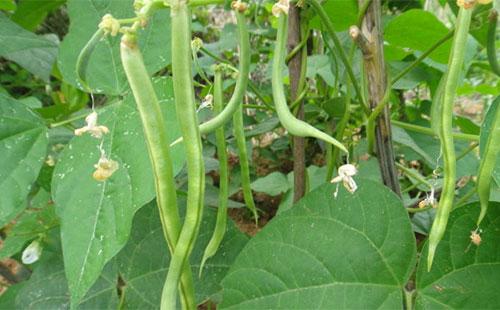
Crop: unknown
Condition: bean